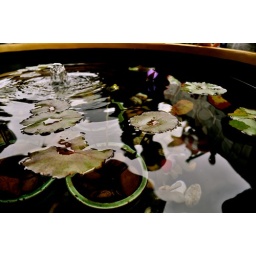
lilys in the fish experience centre at ocean park HK